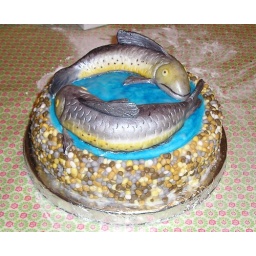
I wanted to make a cake with fish on it as my brother-in-law loves his pond in his garden.